Addiction severity index

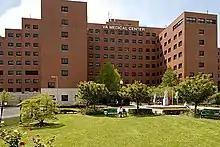
Male veterans with drug or alcohol addictions from the Philadelphia VA Medical Center have been recruited for the establishment of ASI.

The Addiction Severity Index (ASI) is used to assess the severity of patient's addiction and analyse the need of treatment which has been in use for more than 2 decades since its publication in 1992. It is used in a variety of settings such as clinics, mental health services in the US, the Indian Health Service and several European countries. One of its major applications is as a clinical assessment tool for clinicians to determine the severity of the addictions and the necessity for treatment through probing the patients' conditions in both health and social issues. 7 aspects including medical health, employment/ support status, drug and alcohol use, illegal activity and legal status, family and social relationships and psychiatric health were inquired.